Ares I

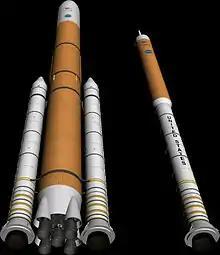
An early concept image of the Ares I (right) and Ares V (left) rockets

Ares I was the crew launch component of the Constellation program. Originally named the "Crew Launch Vehicle" or CLV, the Ares name was chosen from the Greek deity Ares. Unlike the Space Shuttle, where both crew and cargo were launched simultaneously on the same rocket, the plans for Project Constellation outlined having two separate launch vehicles, the Ares I and the Ares V, for crew and cargo, respectively. Having two separate launch vehicles allows for more specialized designs for the crew and heavy cargo launch rockets.